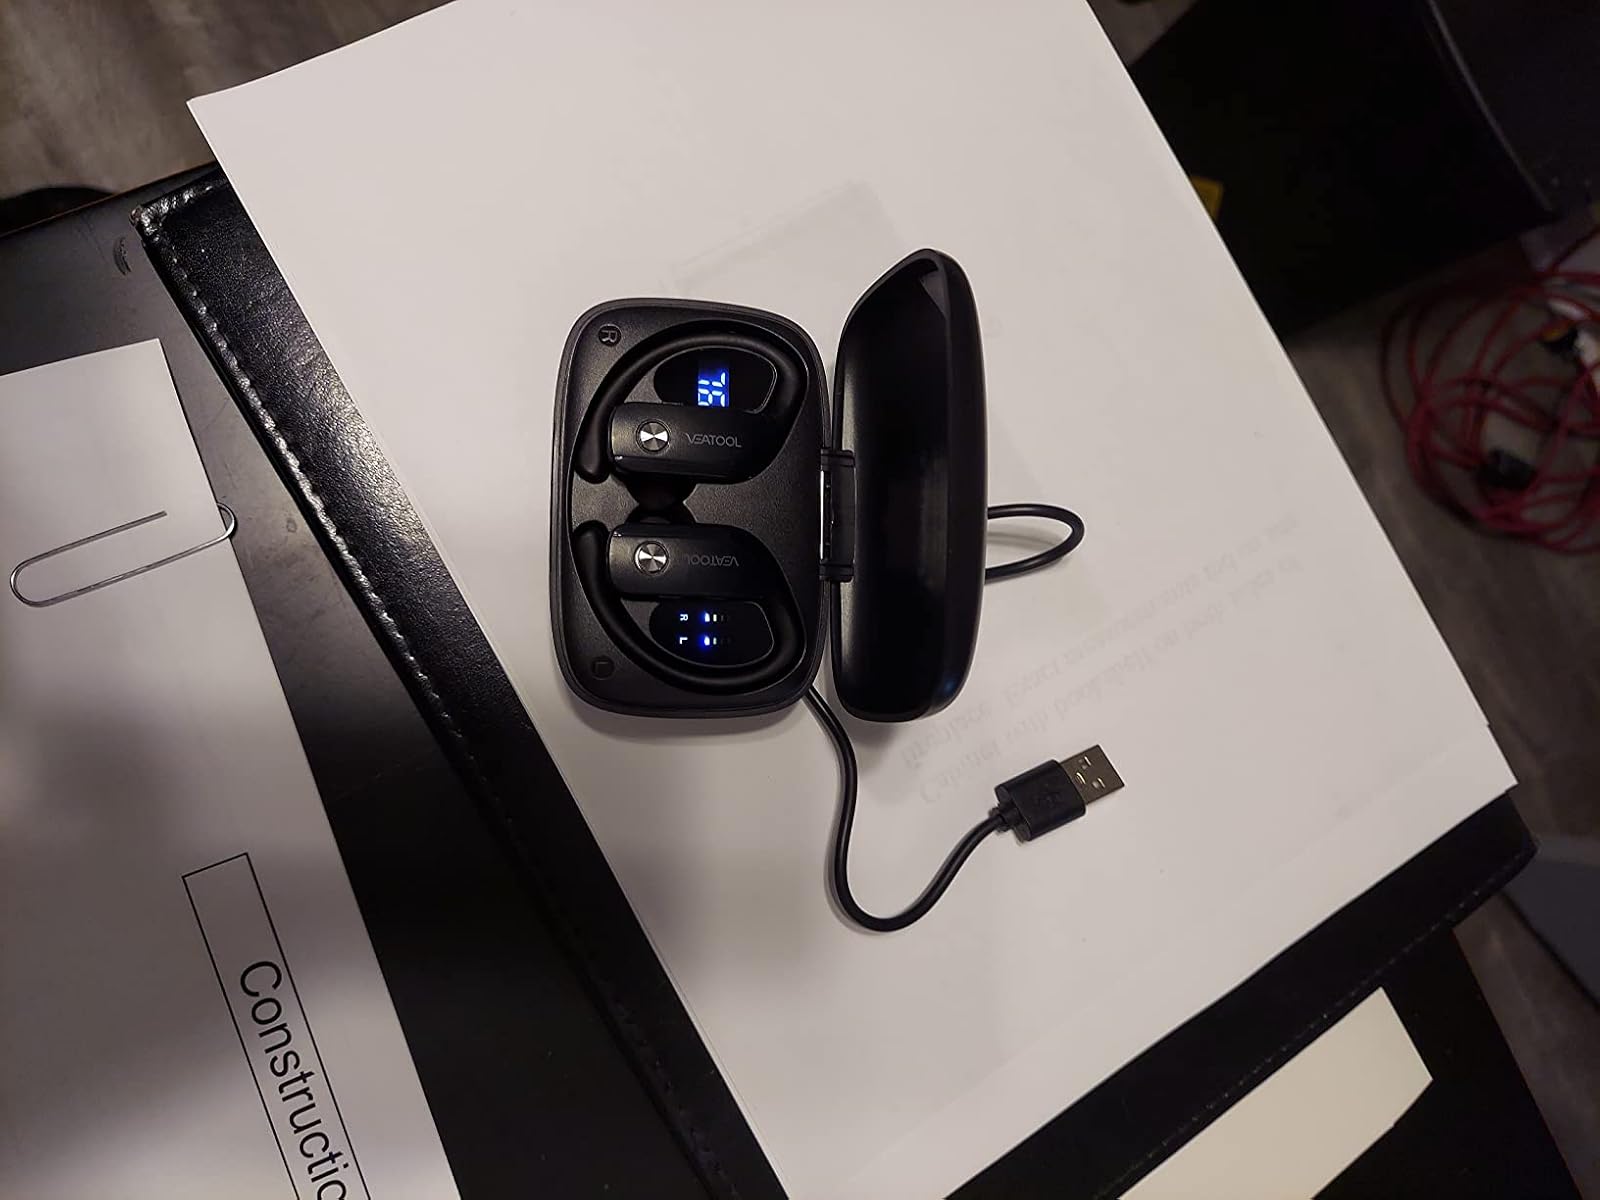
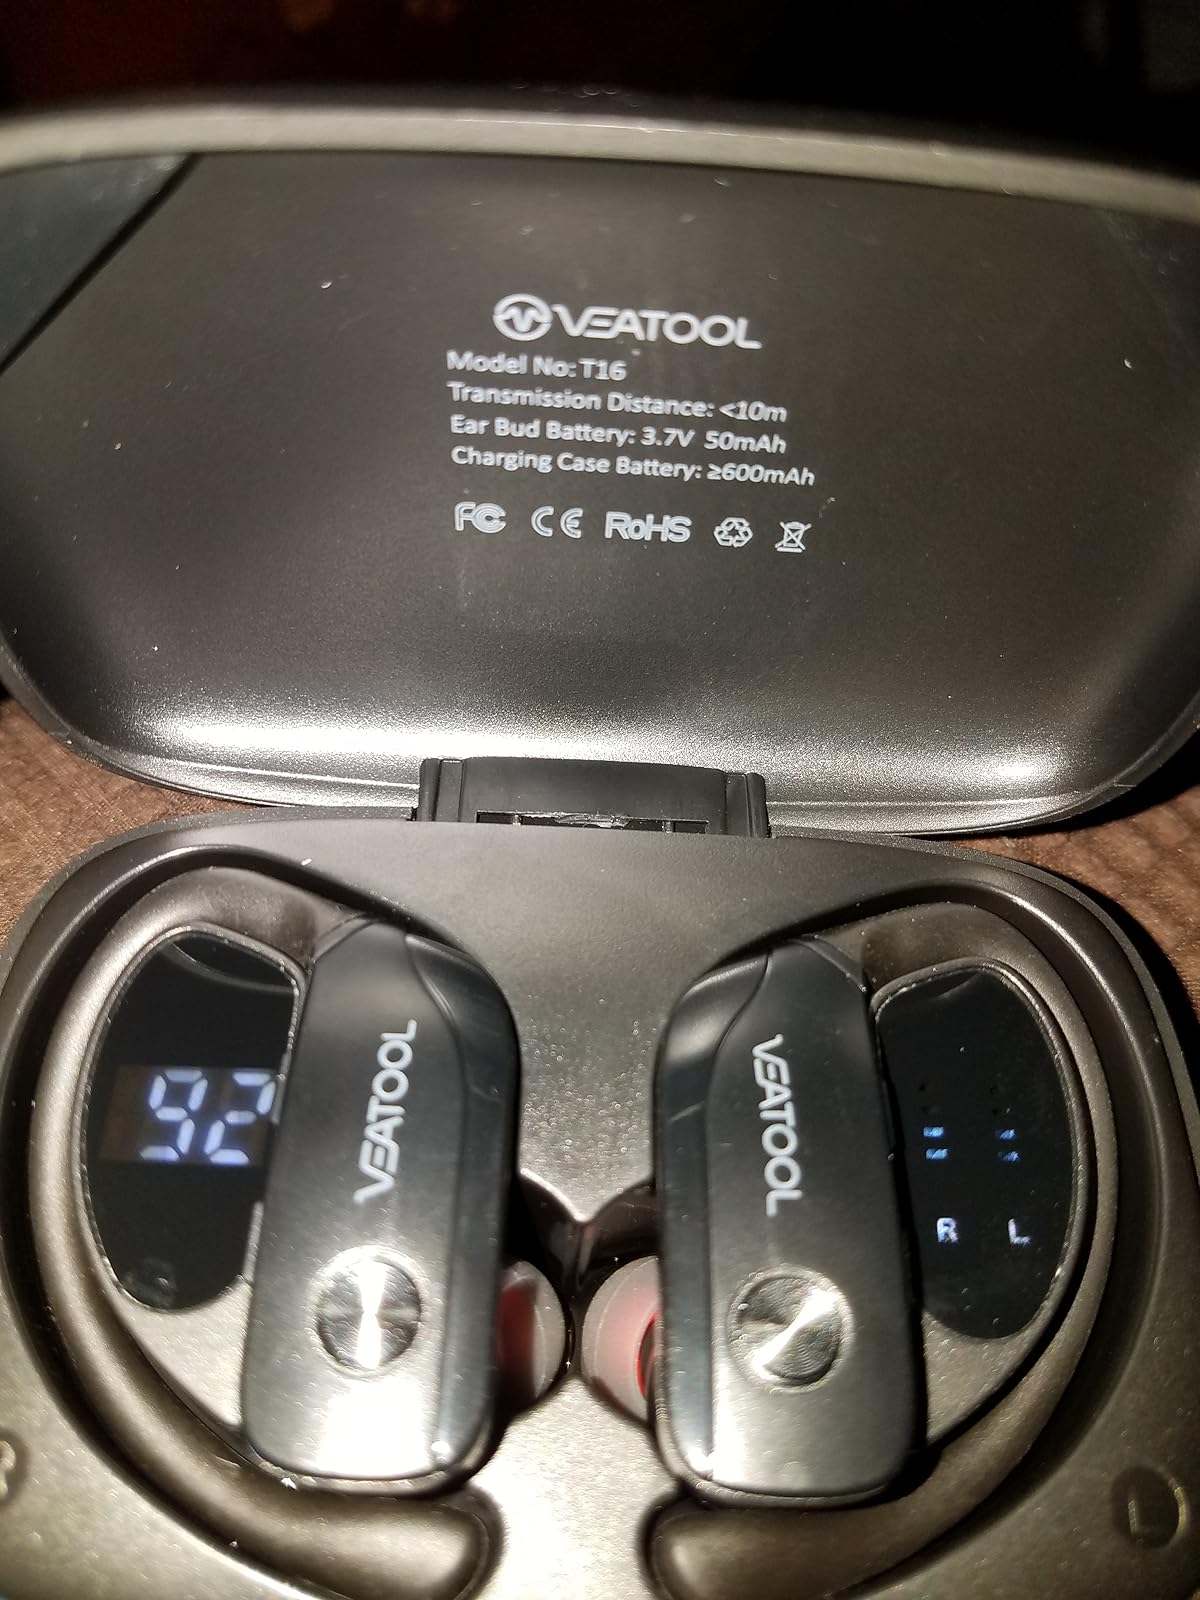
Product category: earbuds
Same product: yes